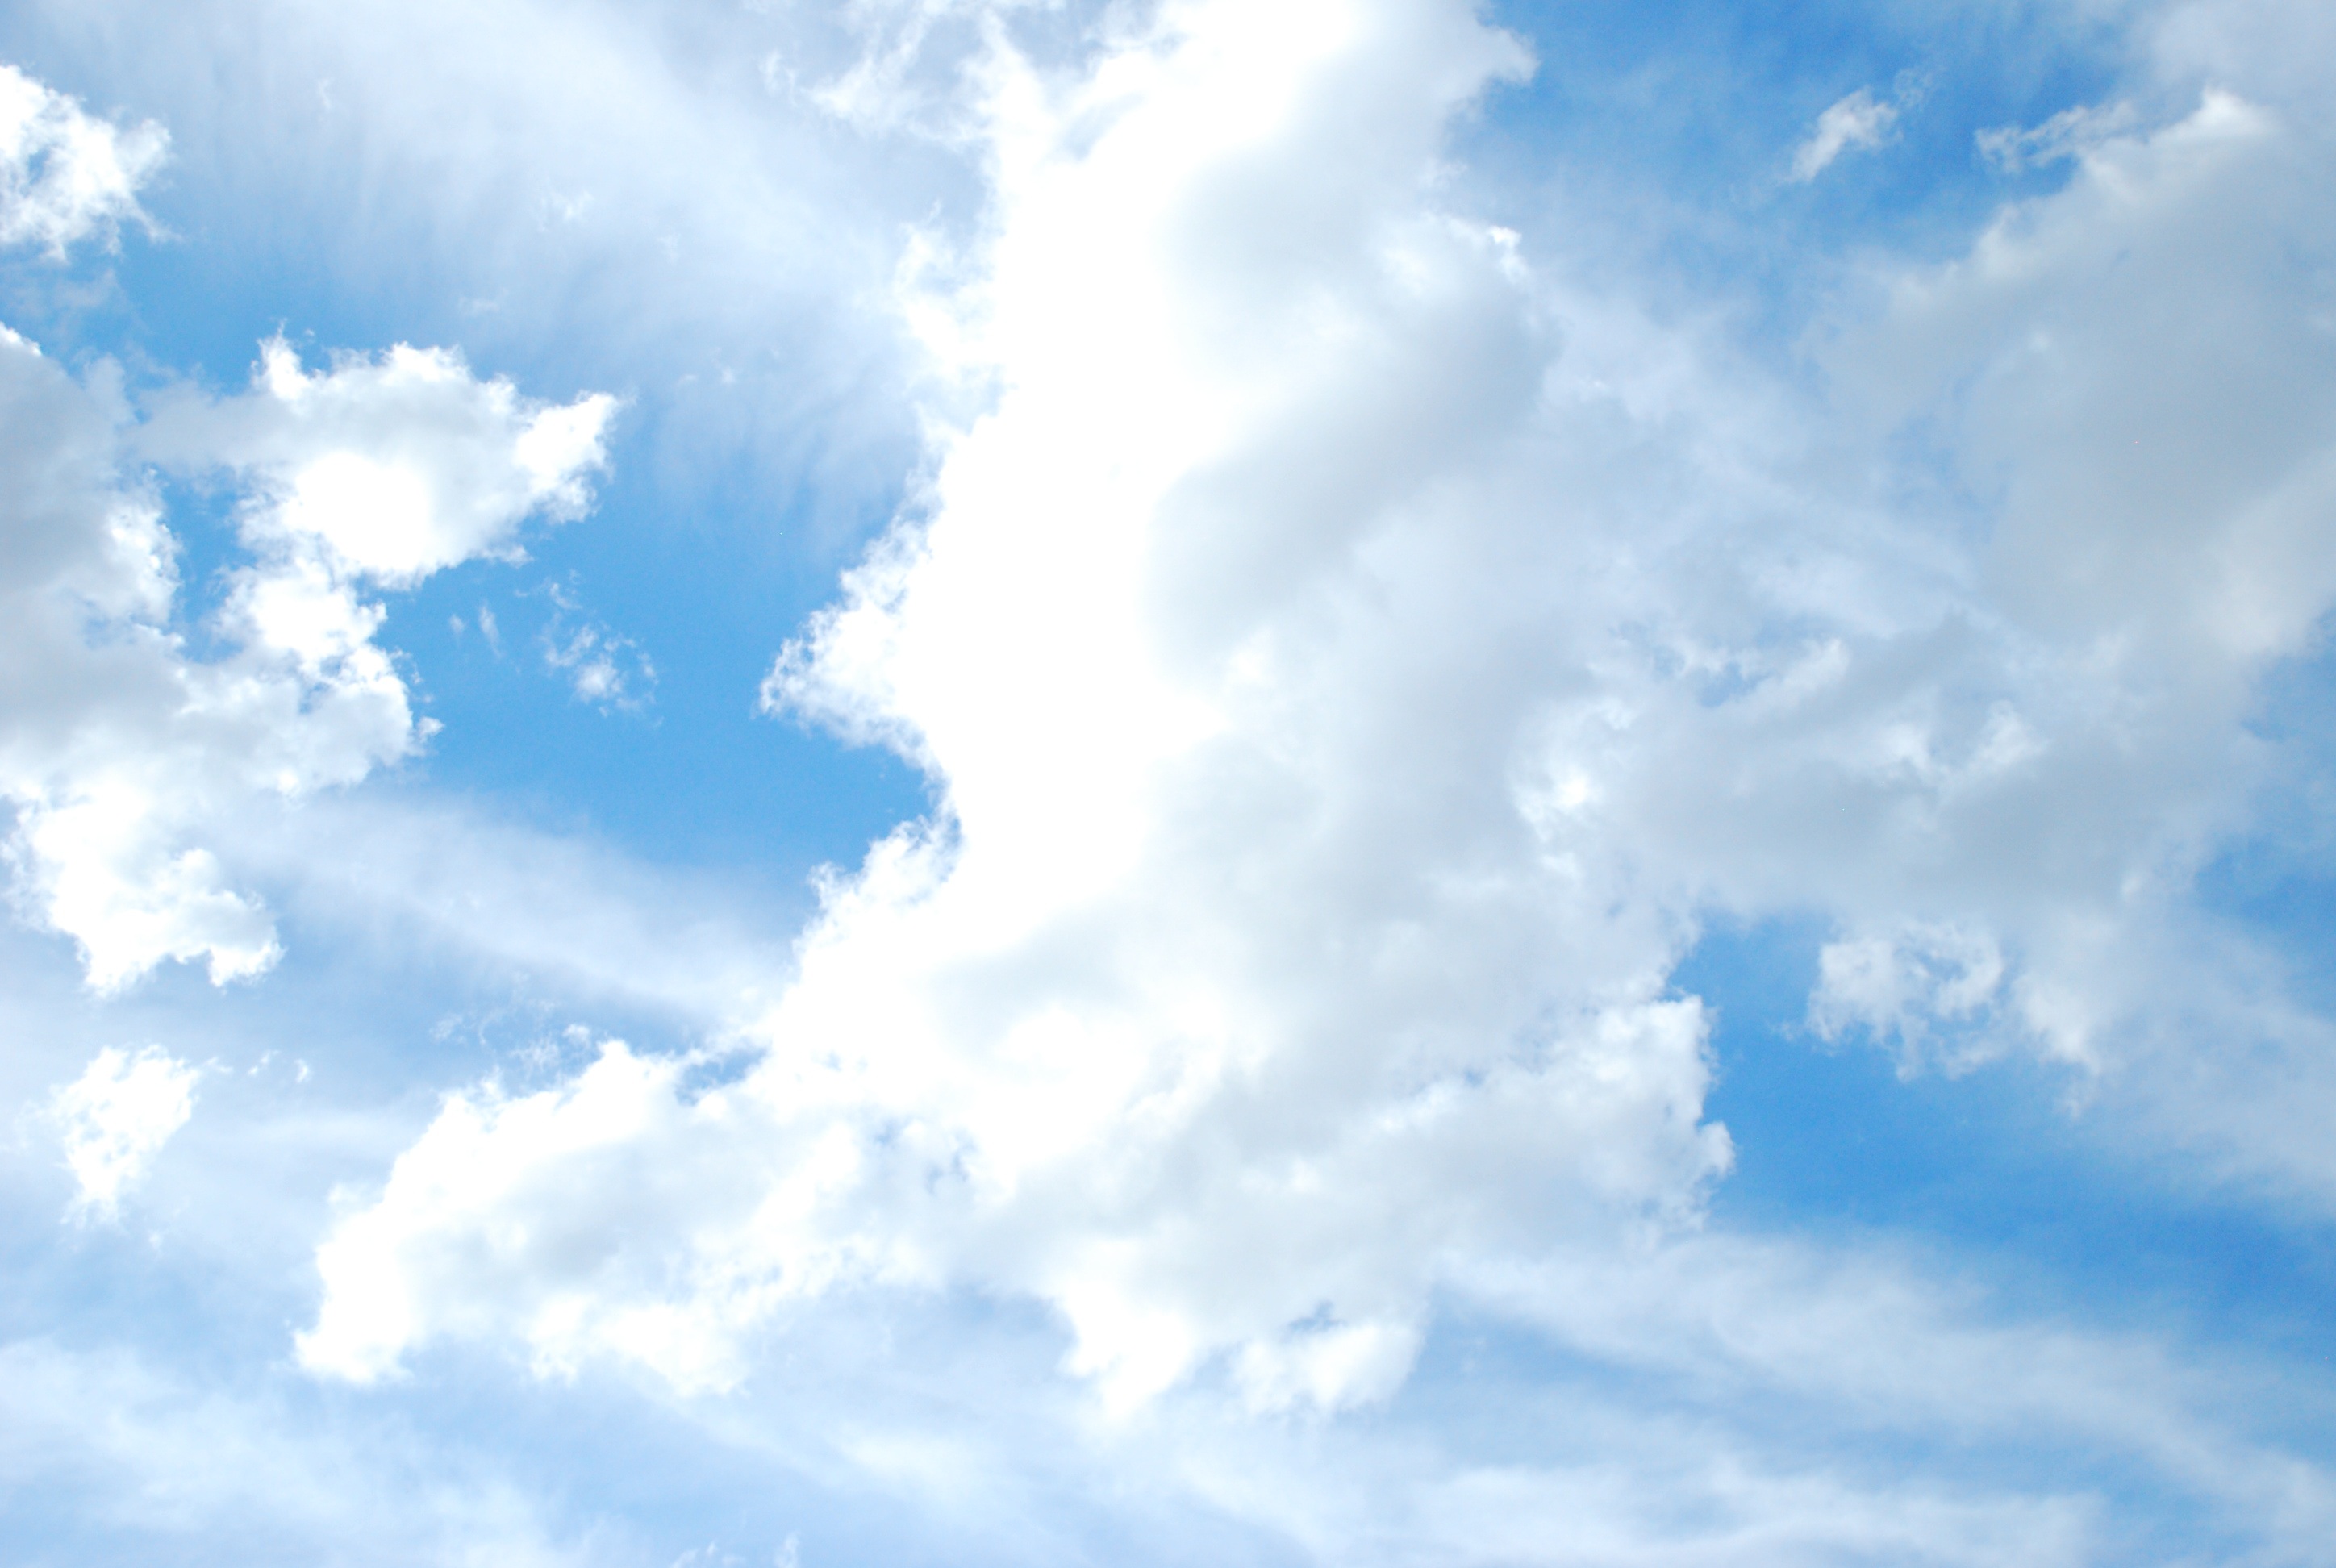
nature, horizon, cloud, sky, white, sunlight, air, atmosphere, daytime, clear, spring, cumulus, blue, sunny, day, sky clouds, blue sky clouds, meteorological phenomenon, atmosphere of earth